DJ Jean

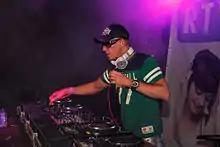
Dj Jean (2013)

He is most popular for his space countdown themed hard house single "The Launch". In the past DJ Jean has performed all over the world, but now plays mostly in the Netherlands. During the early 90's he had a Friday night residency is at club "iT" in Amsterdam, before it burned down. He also hosted a radioshow at Dutch radiostation Slam!FM called "DJ Jean @ work".